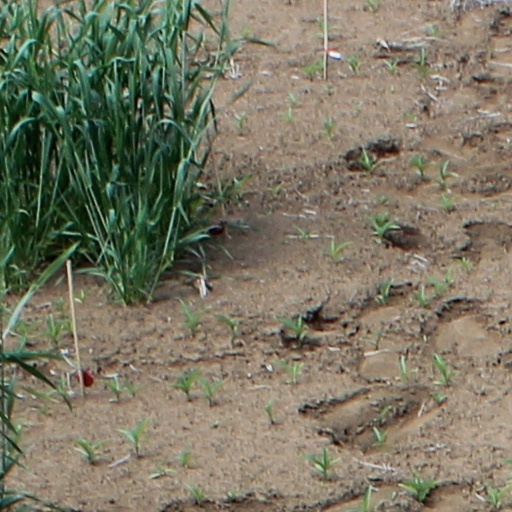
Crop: wheat